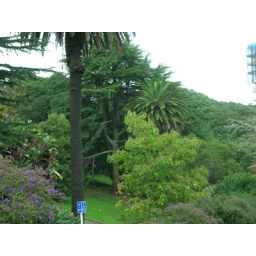
A shot of some of thre various trees and plants in the park.